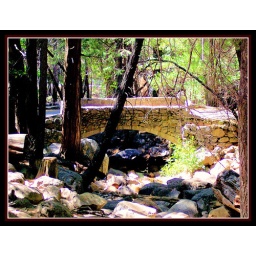
Another Nice Shot of Warmer Days in 2002......................I really like this bridge and the setting, shadows, and surrounding forest setting.